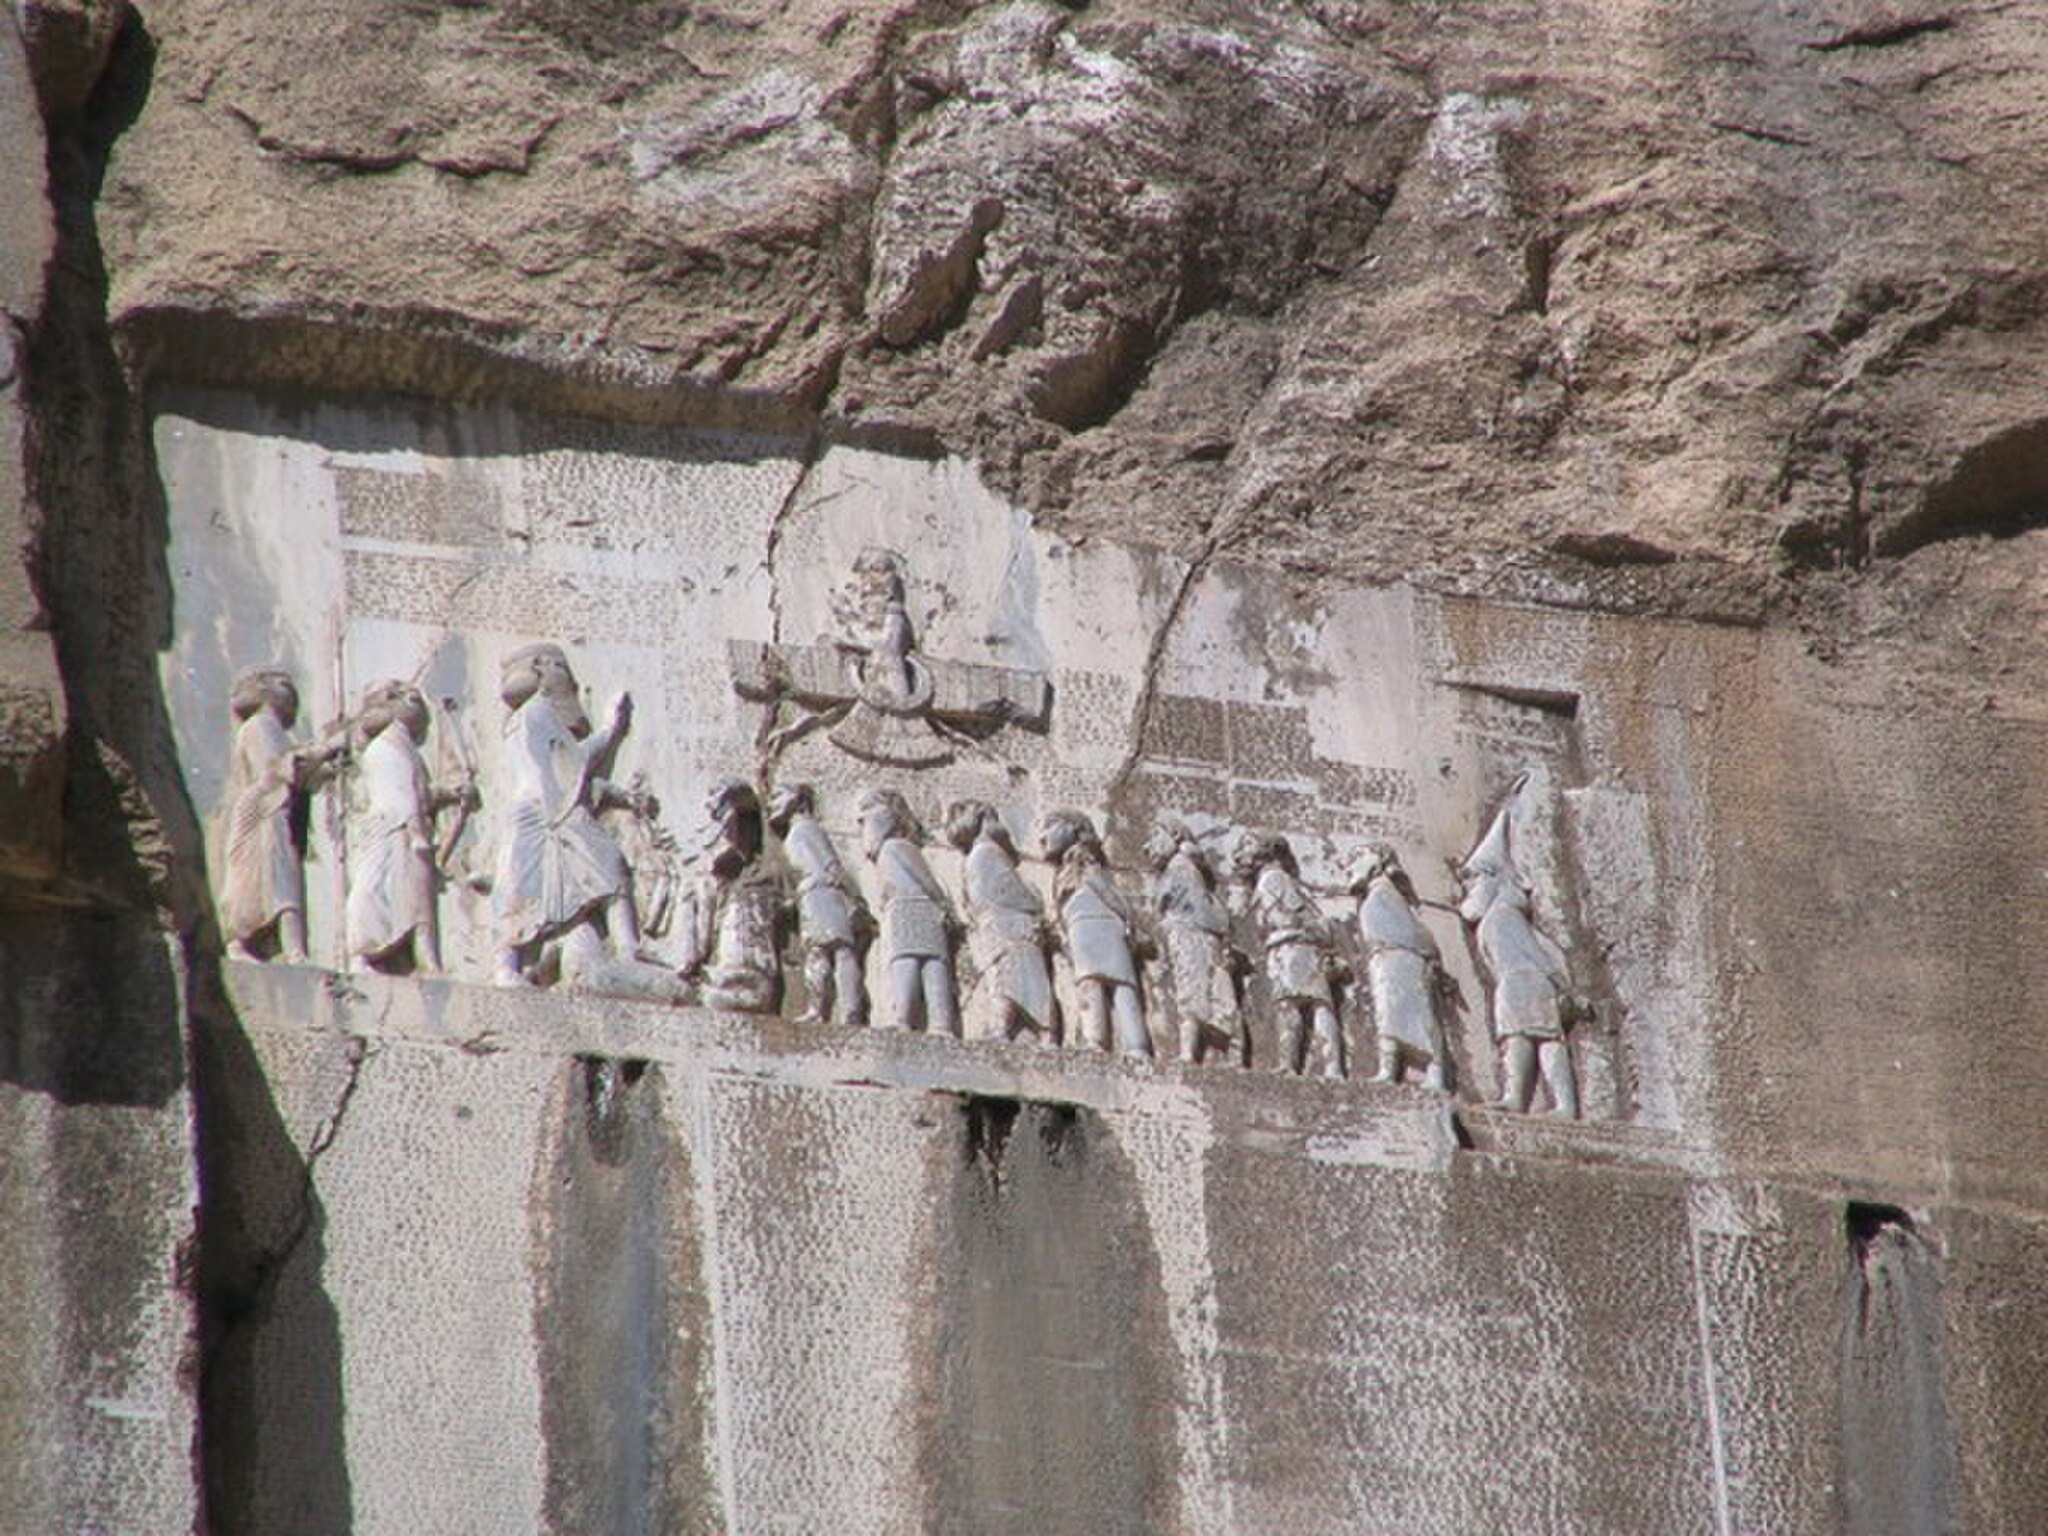
Title: Behistun Inscription
Description: Darius I the Great's inscription. Possibly an influence in the en:stele series for the Ptolemies, III, IV, and V-(V for the Rosetta Stone); Ptolemy II also had a Victory Stele , though not bilingual
Date: 15 October 2005 (original upload date)
Categories: Taken with Canon PowerShot S1 IS, Behistun Inscription, Images with annotations, License migration completed, PD-old-100-expired, Self-published work, Artworks with Wikidata item, GFDL-en, Template Unknown (artist), CC-PD-Mark, Artworks with Wikidata item missing author, Artworks with Wikidata item missing genre, Artworks digital representation of unknown type of work, Artworks digital representation of 3D work